Question: Please indicate a possible affordance area of the boxing_punching_bag that can be used for punching
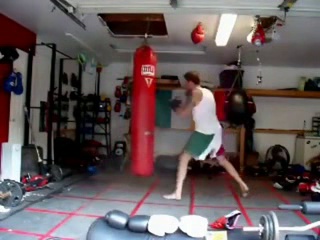
Answer: [130, 45, 154, 173]